Adorable Arabella

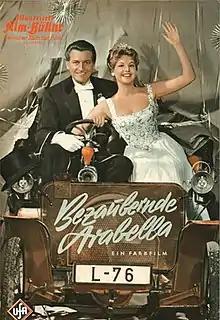

Adorable Arabella (German: Bezaubernde Arabella) is a 1959 West German comedy film directed by Axel von Ambesser and starring Johanna von Koczian, Carlos Thompson and Hilde Hildebrand. It is an adaptation of the 1949 novel "Arabella" by Georgette Heyer.